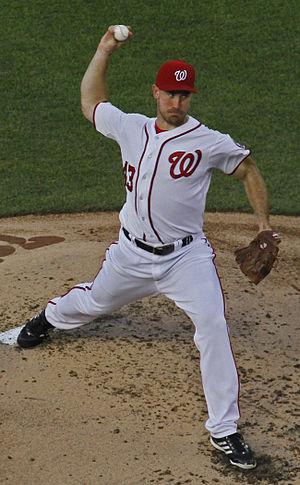
Curtis Ross Ohlendorf est un lanceur droitier de la Ligue majeure de baseball.